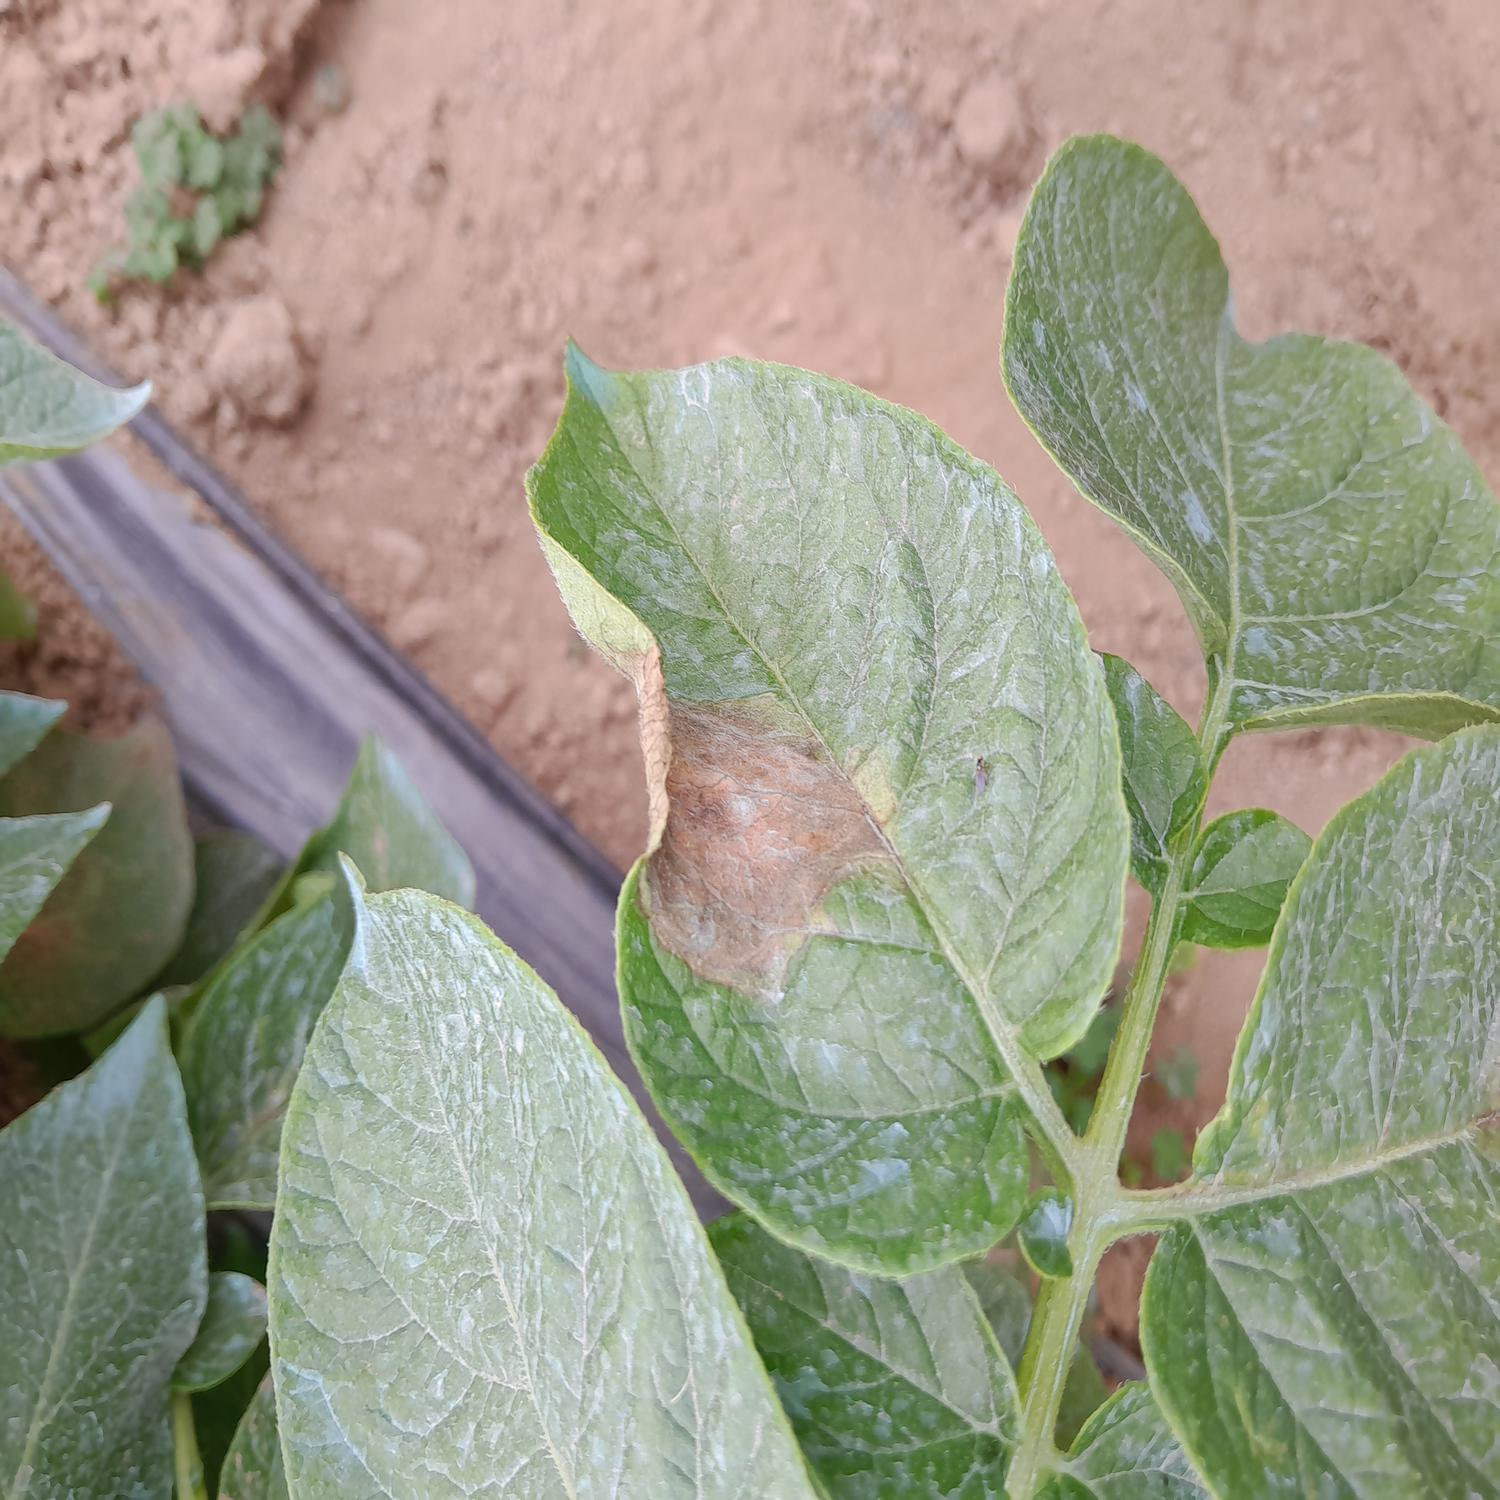
Label: Phytopthora